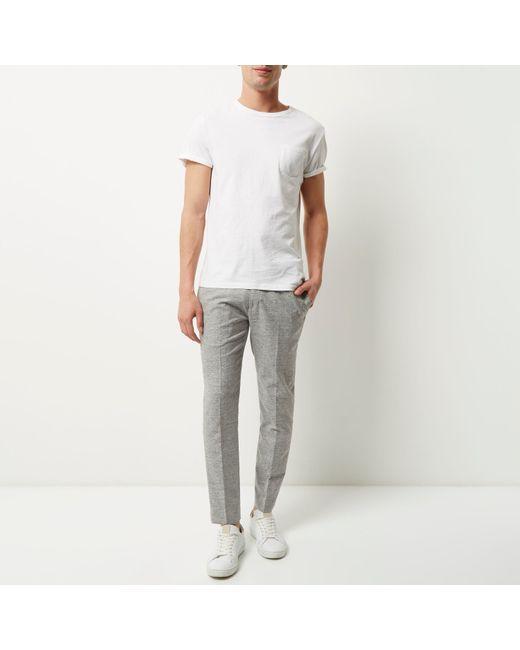
Freizeitoutfit graue Hose mit weißem T-Shirt